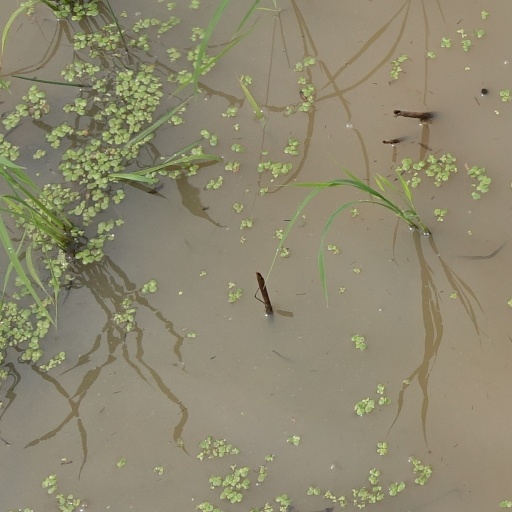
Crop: rice